Tad Low

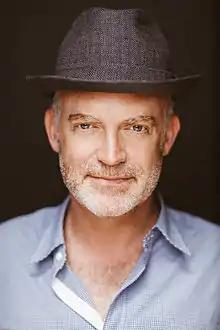
Low in 2013

Tad Low (born Josiah Orne Low IV on September 26, 1966) is an American businessman and media entrepreneur. He is the creator and producer of television shows, including "Pop-Up Video" and "Pants-Off Dance-Off". He currently helms Spin The Bottle, a multimedia content company based in New York City. Low's work has been noted in the press for its ironic sensibility, and his shows simultaneously critique and celebrate popular culture in all of its banal and sublime incarnations. The paradoxical nature of Low's aesthetic was articulated by "New York" magazine when it dubbed "Pants-Off Dance-Off" both "brilliant and lowbrow".